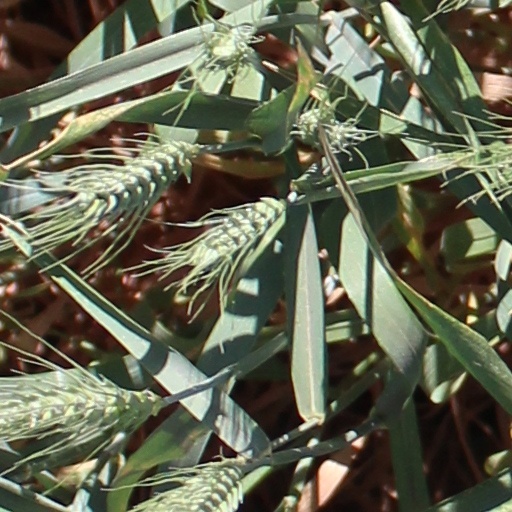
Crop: wheat